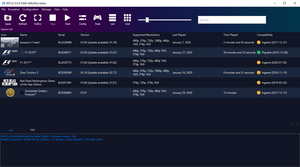
L'interface de RPCS3 0.0.8 avec le theme ""Skyline Night"" et quelques jeux"
RPCS3 est un émulateur libre de PlayStation 3. Il est écrit en C++ et est disponible sur Windows et GNU/Linux. Son développement a débuté en 2011. Bien que l'émulateur soit devenu globalement stable, il reste cependant des fonctionnalités manquantes, une fluidité parfois insuffisante et quelques problèmes d'affichage. L'amélioration de ces trois points sont les objectifs constant de l'émulateur.